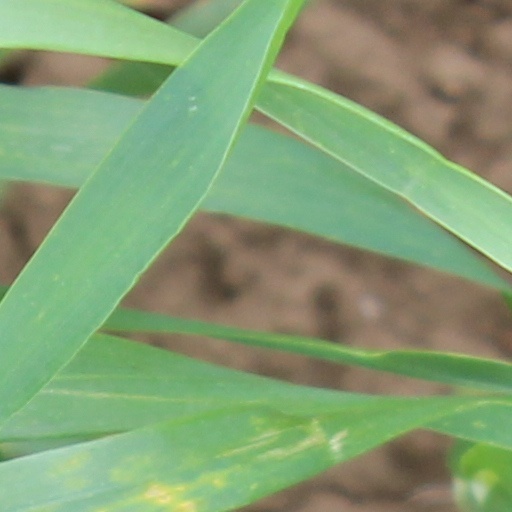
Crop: wheat